Sheringham

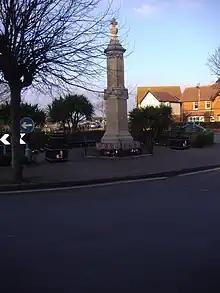
The war memorial

The town's museum now known as "The Mo" includes a collection of old lifeboats, various displays, a viewing tower and houses the Sheringham Shoal Offshore Wind Farm visitor centre.